Karakhan Manifesto

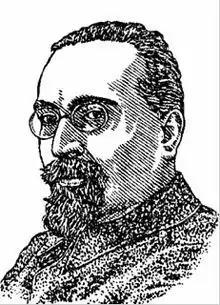
Soviet diplomat Lev Karakhan (1889–1937) issued a manifesto in 1919 concerning relations with China.

The Karakhan Manifesto was a statement of Soviet policy toward China dated 25 July 1919. It was issued by Lev Karakhan, deputy commissioner for foreign affairs for Soviet Russia. The manifesto offered to relinquish various rights Russia had obtained by treaty in China, including Chinese territories seized during Tsarism, extraterritoriality, economic concessions, and Russia's share of the Boxer indemnity. These and similar treaties had been denounced by Chinese nationalists as "unequal." The manifesto created a favorable impression of Russia and Marxism among Chinese. It was often contrasted with the Treaty of Versailles (1919), which granted Shandong to Japan.